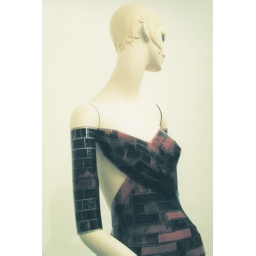
Dress made entirely out of 35mm film negatives in both black and white and color film.